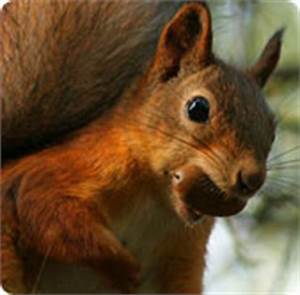
Label: squirrel